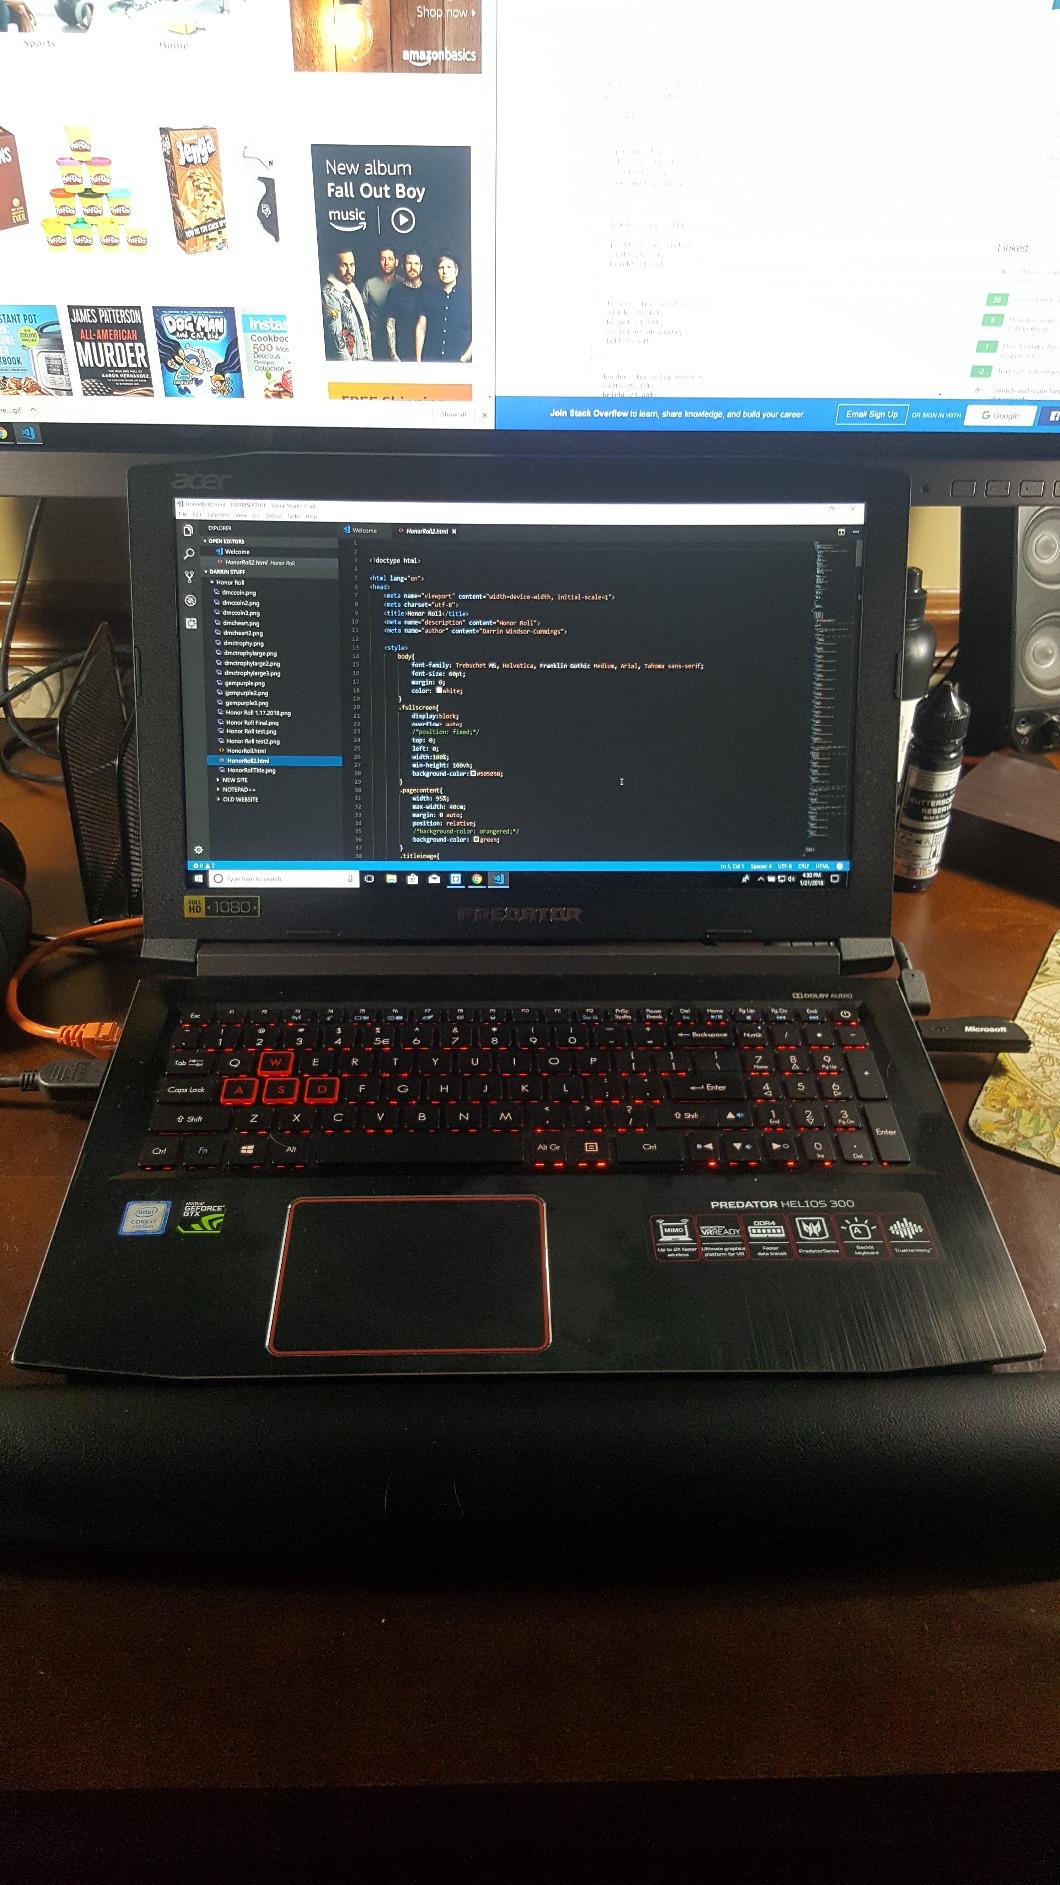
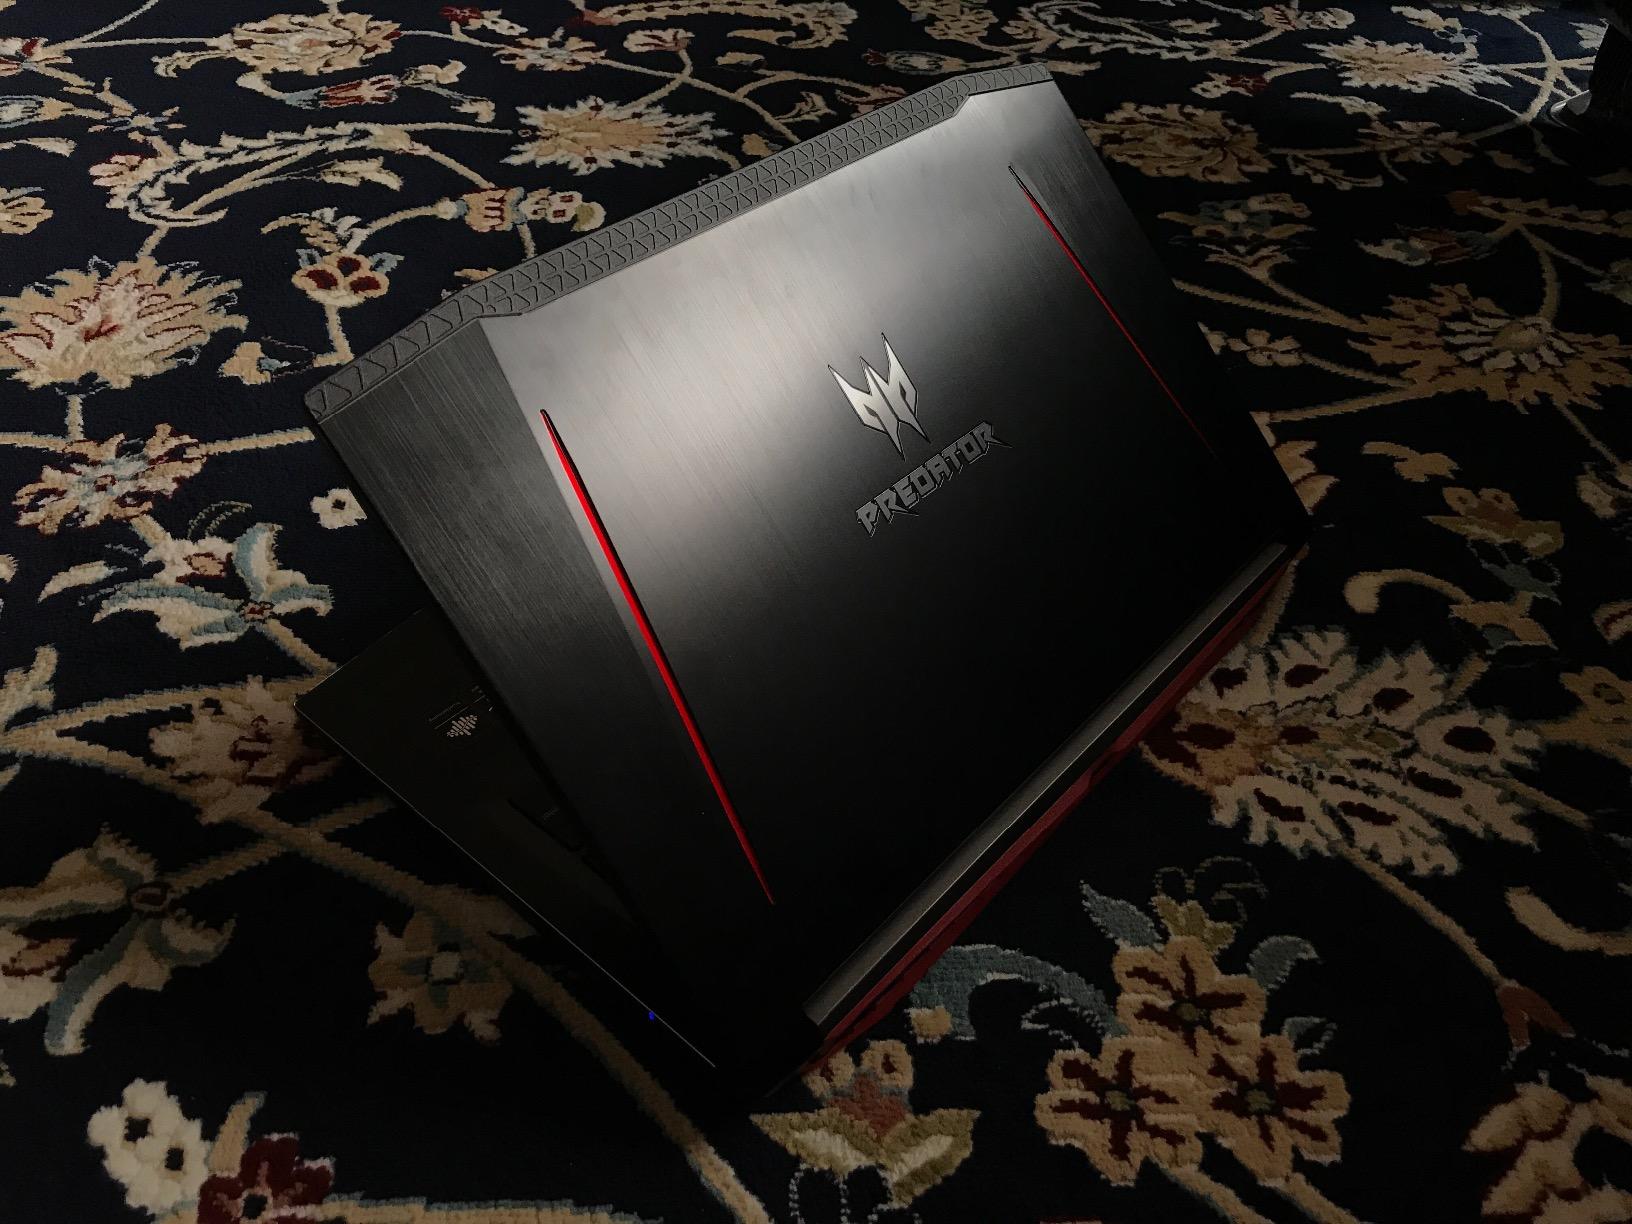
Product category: laptop
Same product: yes